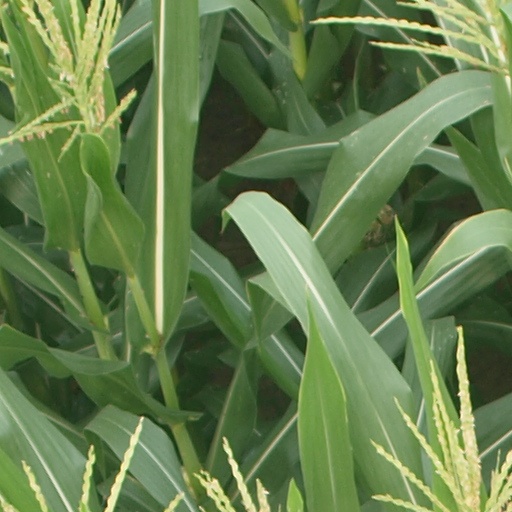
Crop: maize; corn